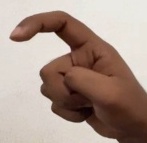
ASL sign: X